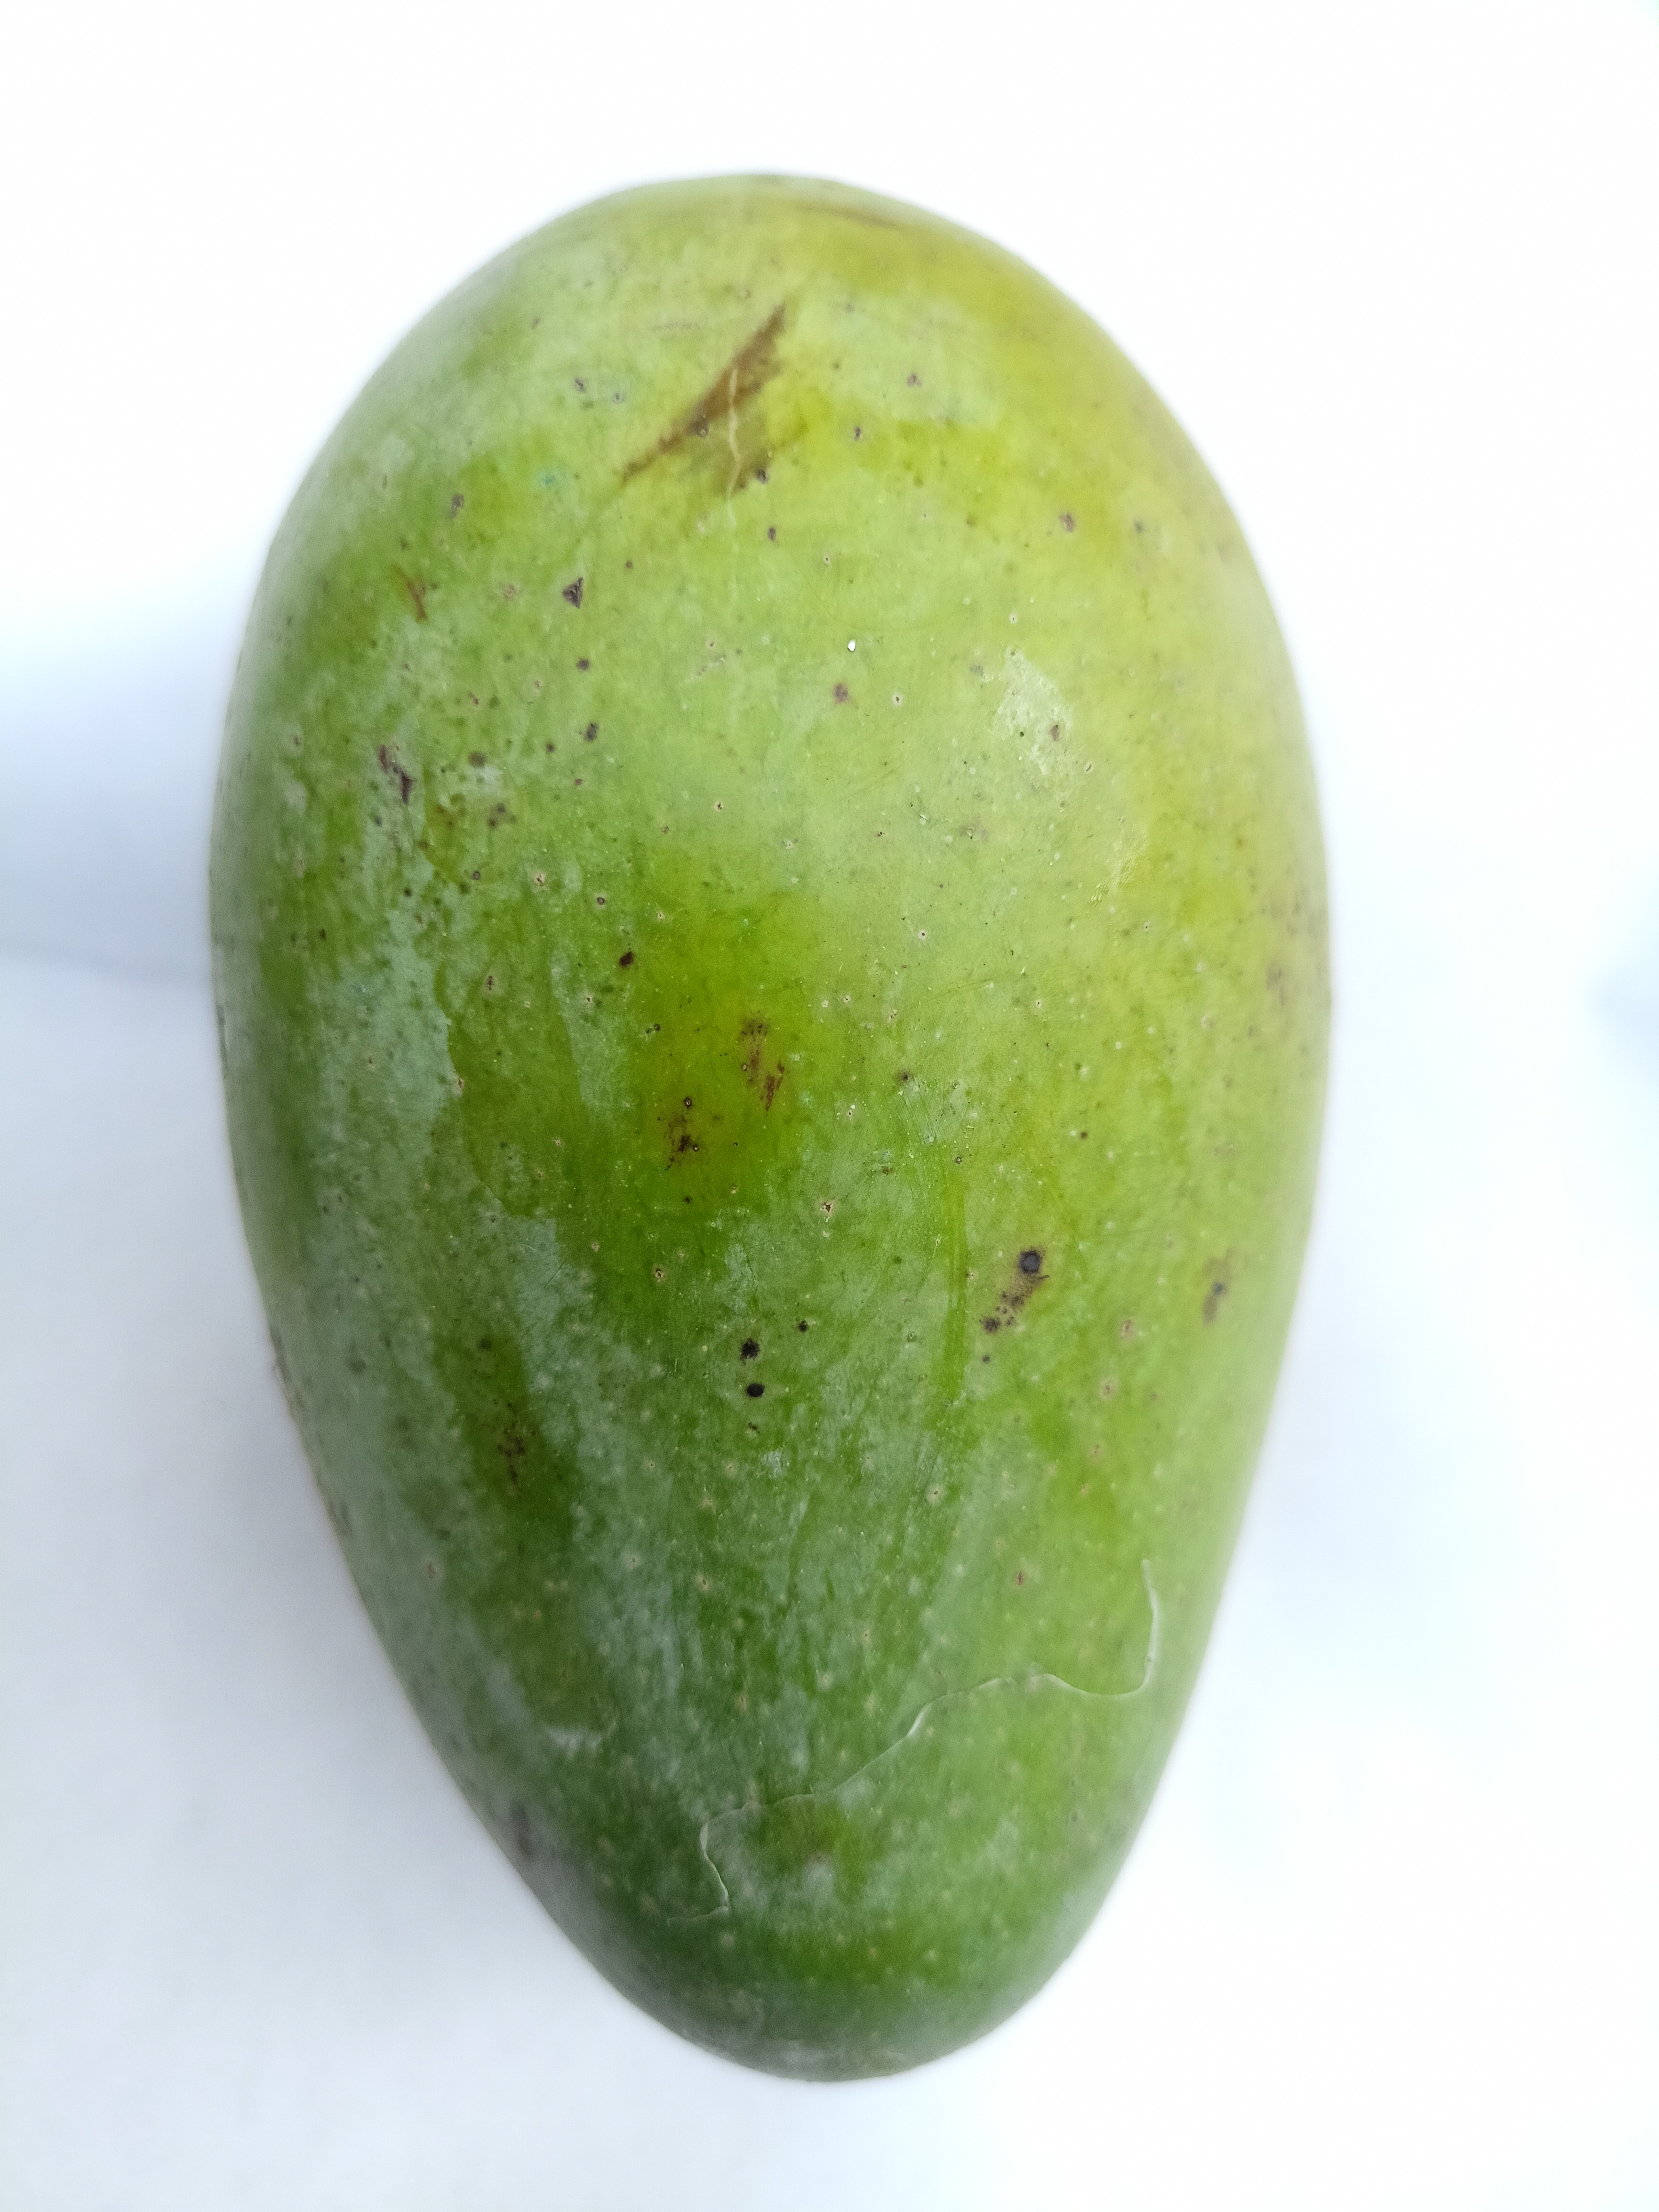
Mango variety: Amrapali